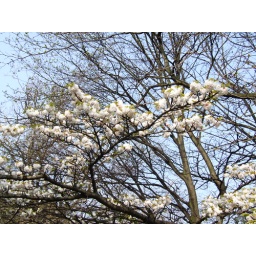
tree in stephens green